Hawick Burghs (UK Parliament constituency)

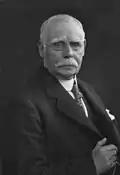
Shaw

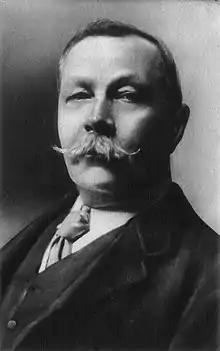
Conan Doyle

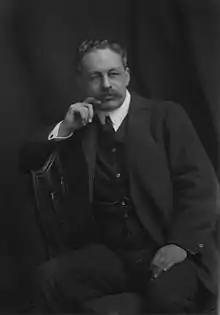
Mackinder

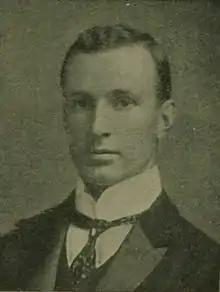
Barran

Another General Election was required to take place before the end of 1915. The political parties had been making preparations for an election to take place and by July 1914, the following candidates had been selected;